Bill Jackson (basketball)

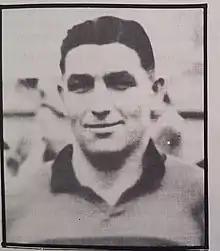

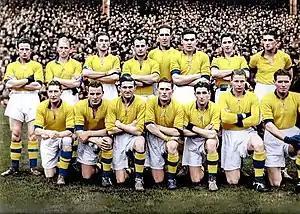
Roscommon, 1943 All-Ireland SFC winning team, in colour

William Jackson (8 August 1918 – 26 November 1985) was an Irish basketball and GAA player. Jackson was a member of the 1943 & 1944 Roscommon All-Ireland winning teams. In 1943 they defeated Cavan with Bill "Stonewall" Jackson at left full back in a replay by a score of 2-7 - 2-2. Jackson was regarded as one of the soundest corner backs of the era. The following year the Connacht side beat Kerry 1-9 to 2-4 with Jackson lining out at right full back. Kerry were to enact revenge in the 1946 All-Ireland final in a replay.